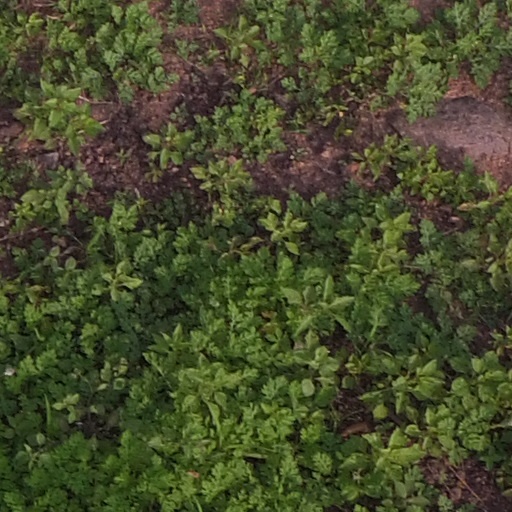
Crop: maize; corn